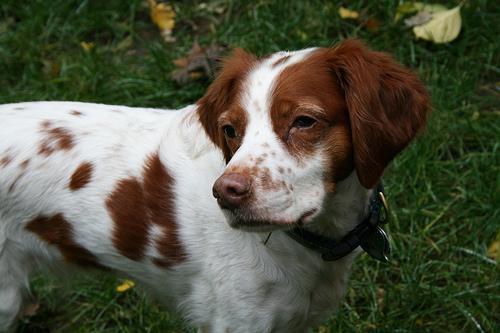
Brittany_spaniel